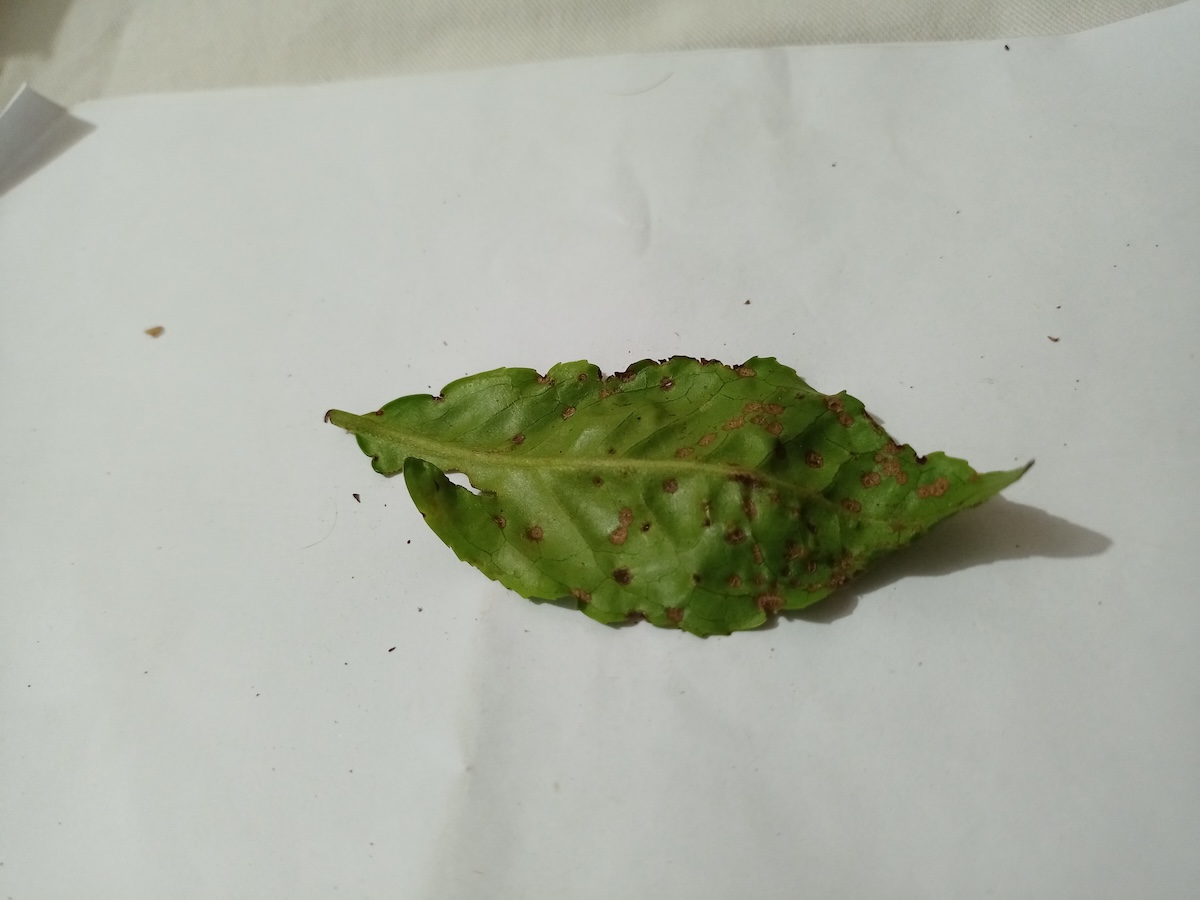
Label: Green mirid bug